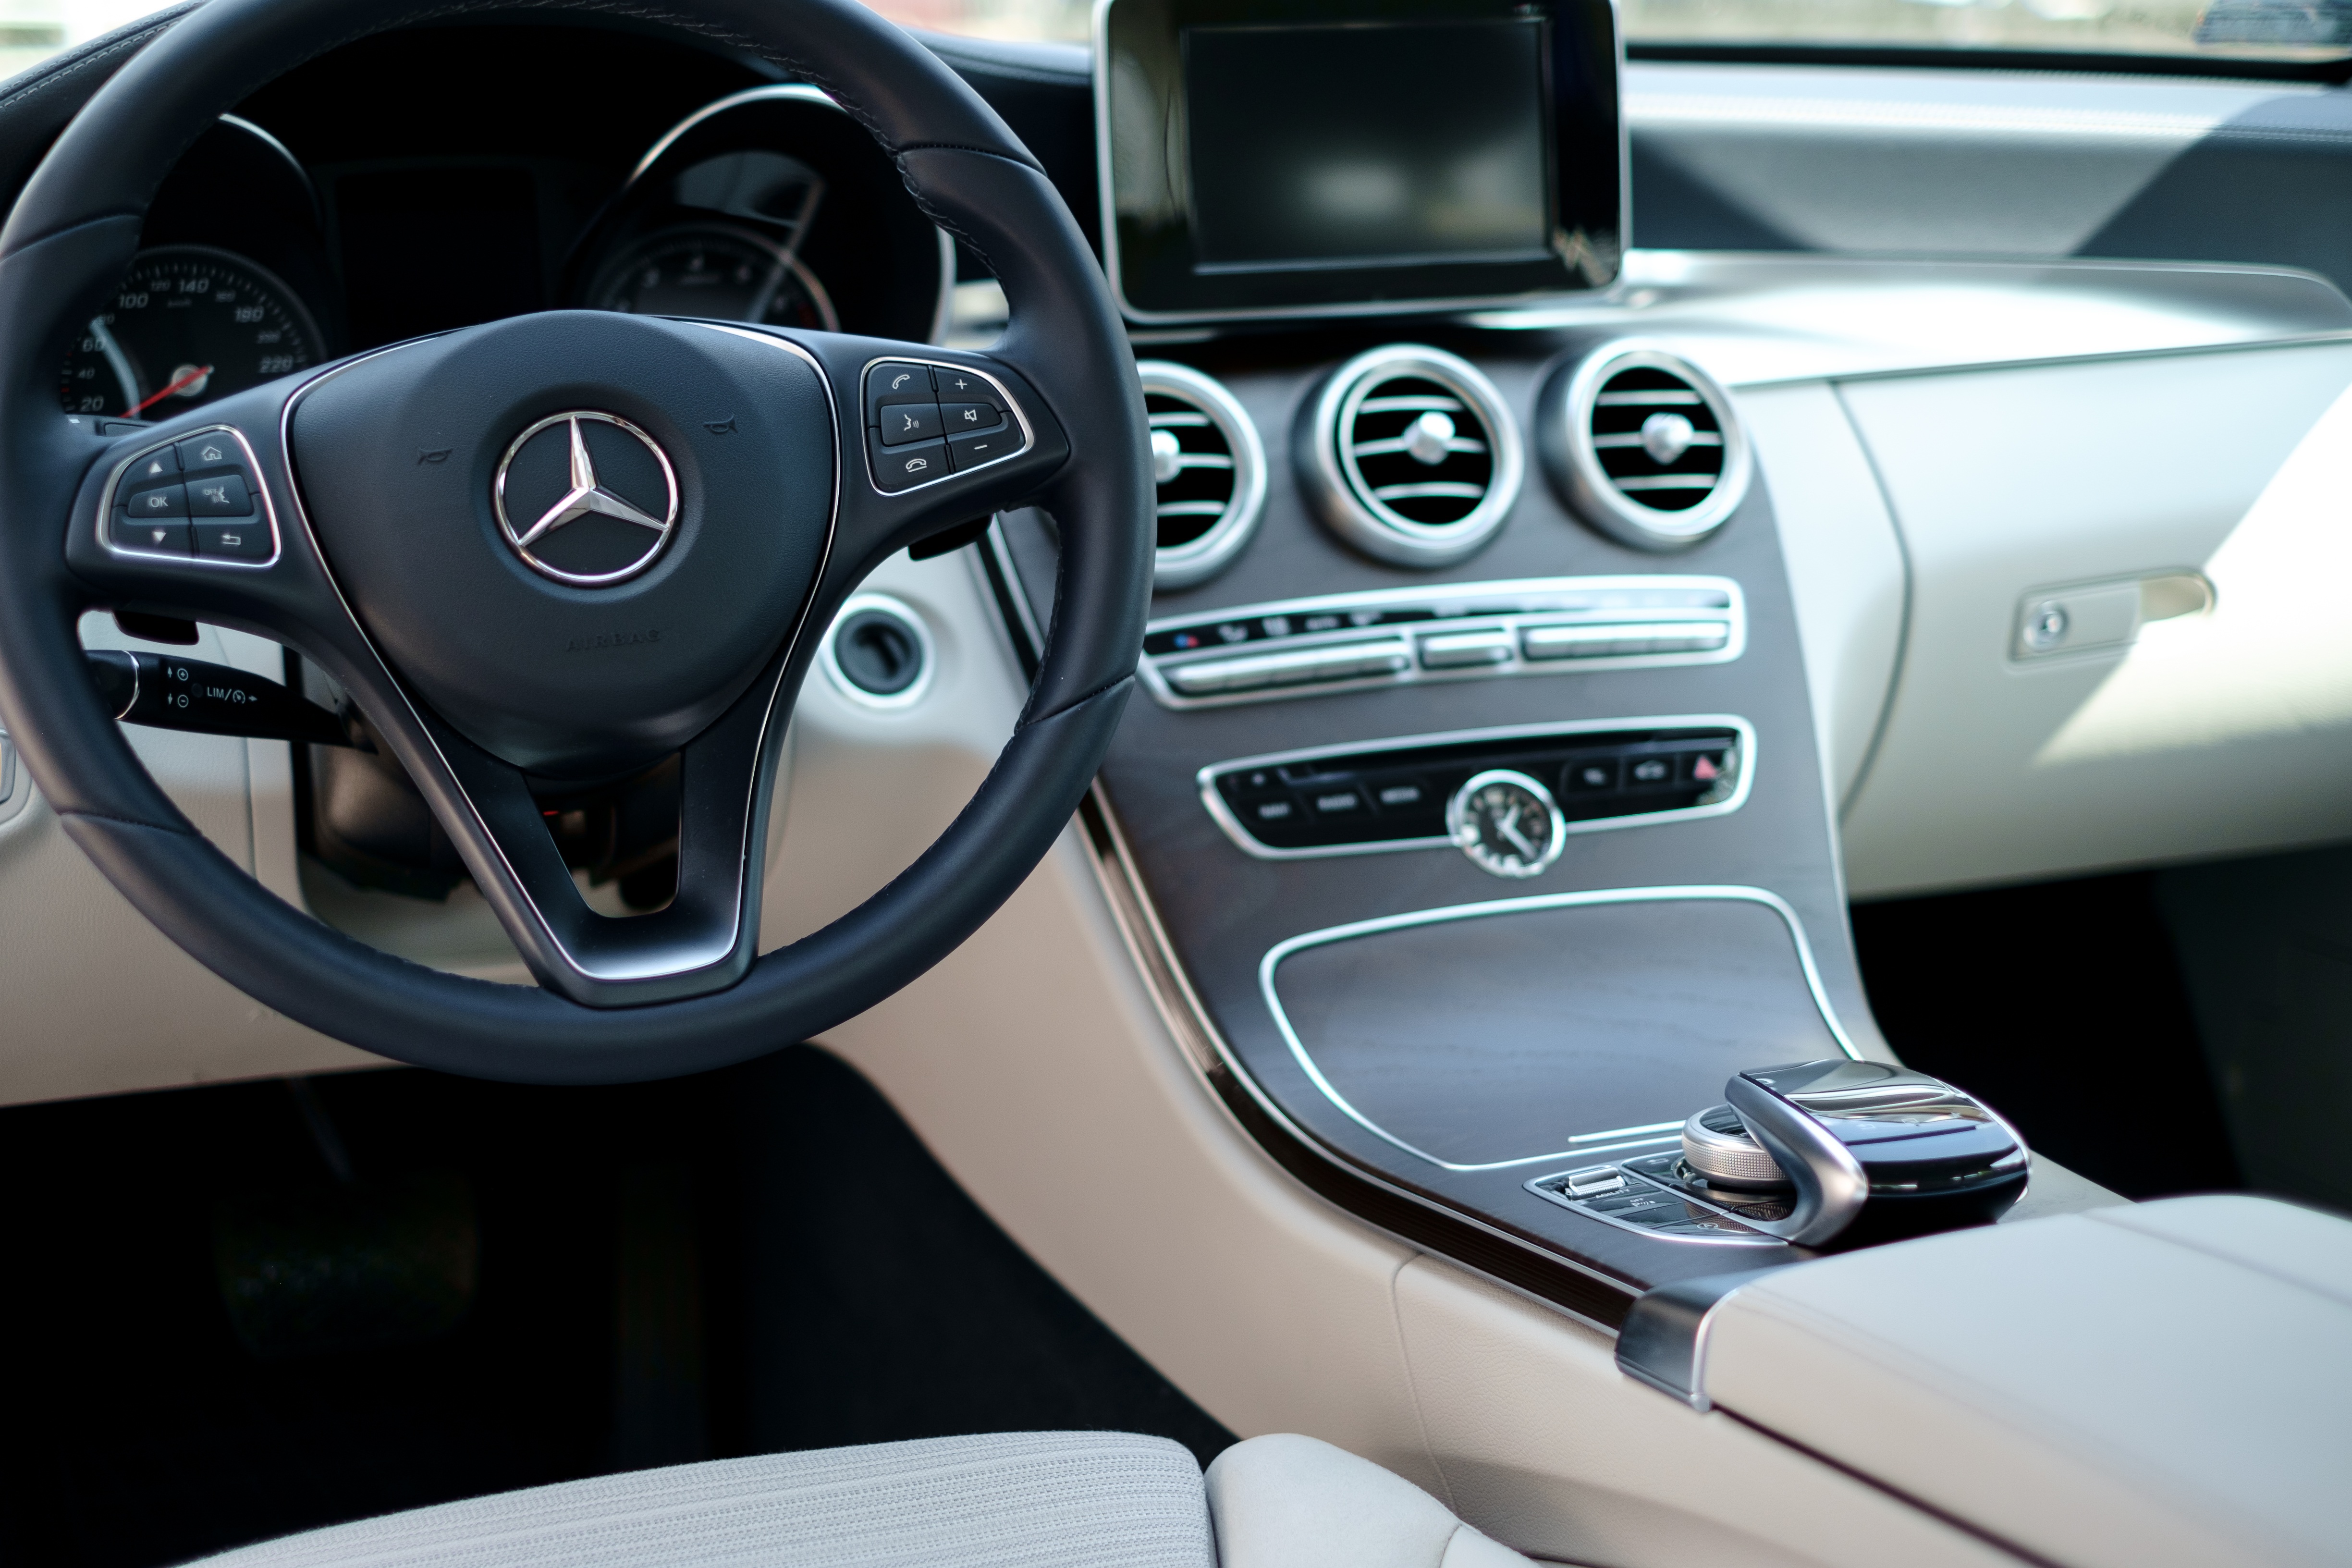
water, technology, road, sport, car, wheel, automobile, transportation, transport, model, vehicle, show, drive, washing, clean, wash, auto, machine, speed, modern, automotive, power, luxury, design, rim, motor, sedan, new, style, mercedes, bmw, cleaning, service, carwash, mercedes benz, benz, slk, hygiene, car wash, sport utility vehicle, land vehicle, automobile make, automotive exterior, compact car, automotive design, luxury vehicle, family car, executive car, personal luxury car, mercedes benz glk class, mercedes benz c class, c300 sport, x3